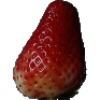
Label: Strawberry 1